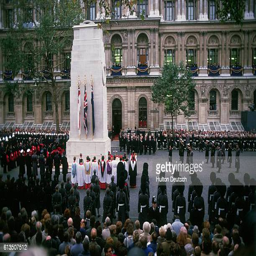
crowds of people gather round structure in commemoration